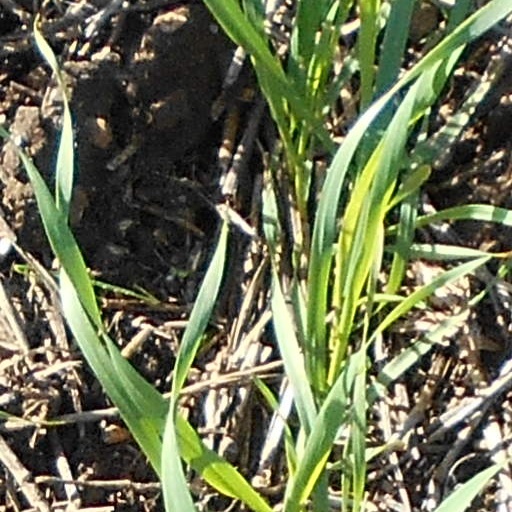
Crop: wheat